Tomoe Kawabata

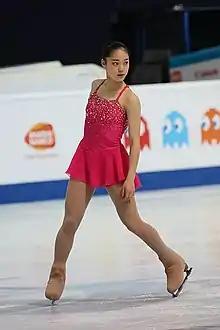
Kawabata at the 2019 World Junior Championships

Kawabata received two 2018–19 Junior Grand Prix (JGP) assignments. She placed fifth in the short program, sixth in the free skate, and fifth overall at JGP Slovakia, held in Bratislava, Slovakia, and had the same final result at JGP Slovenia held in Ljubljana, Slovenia.